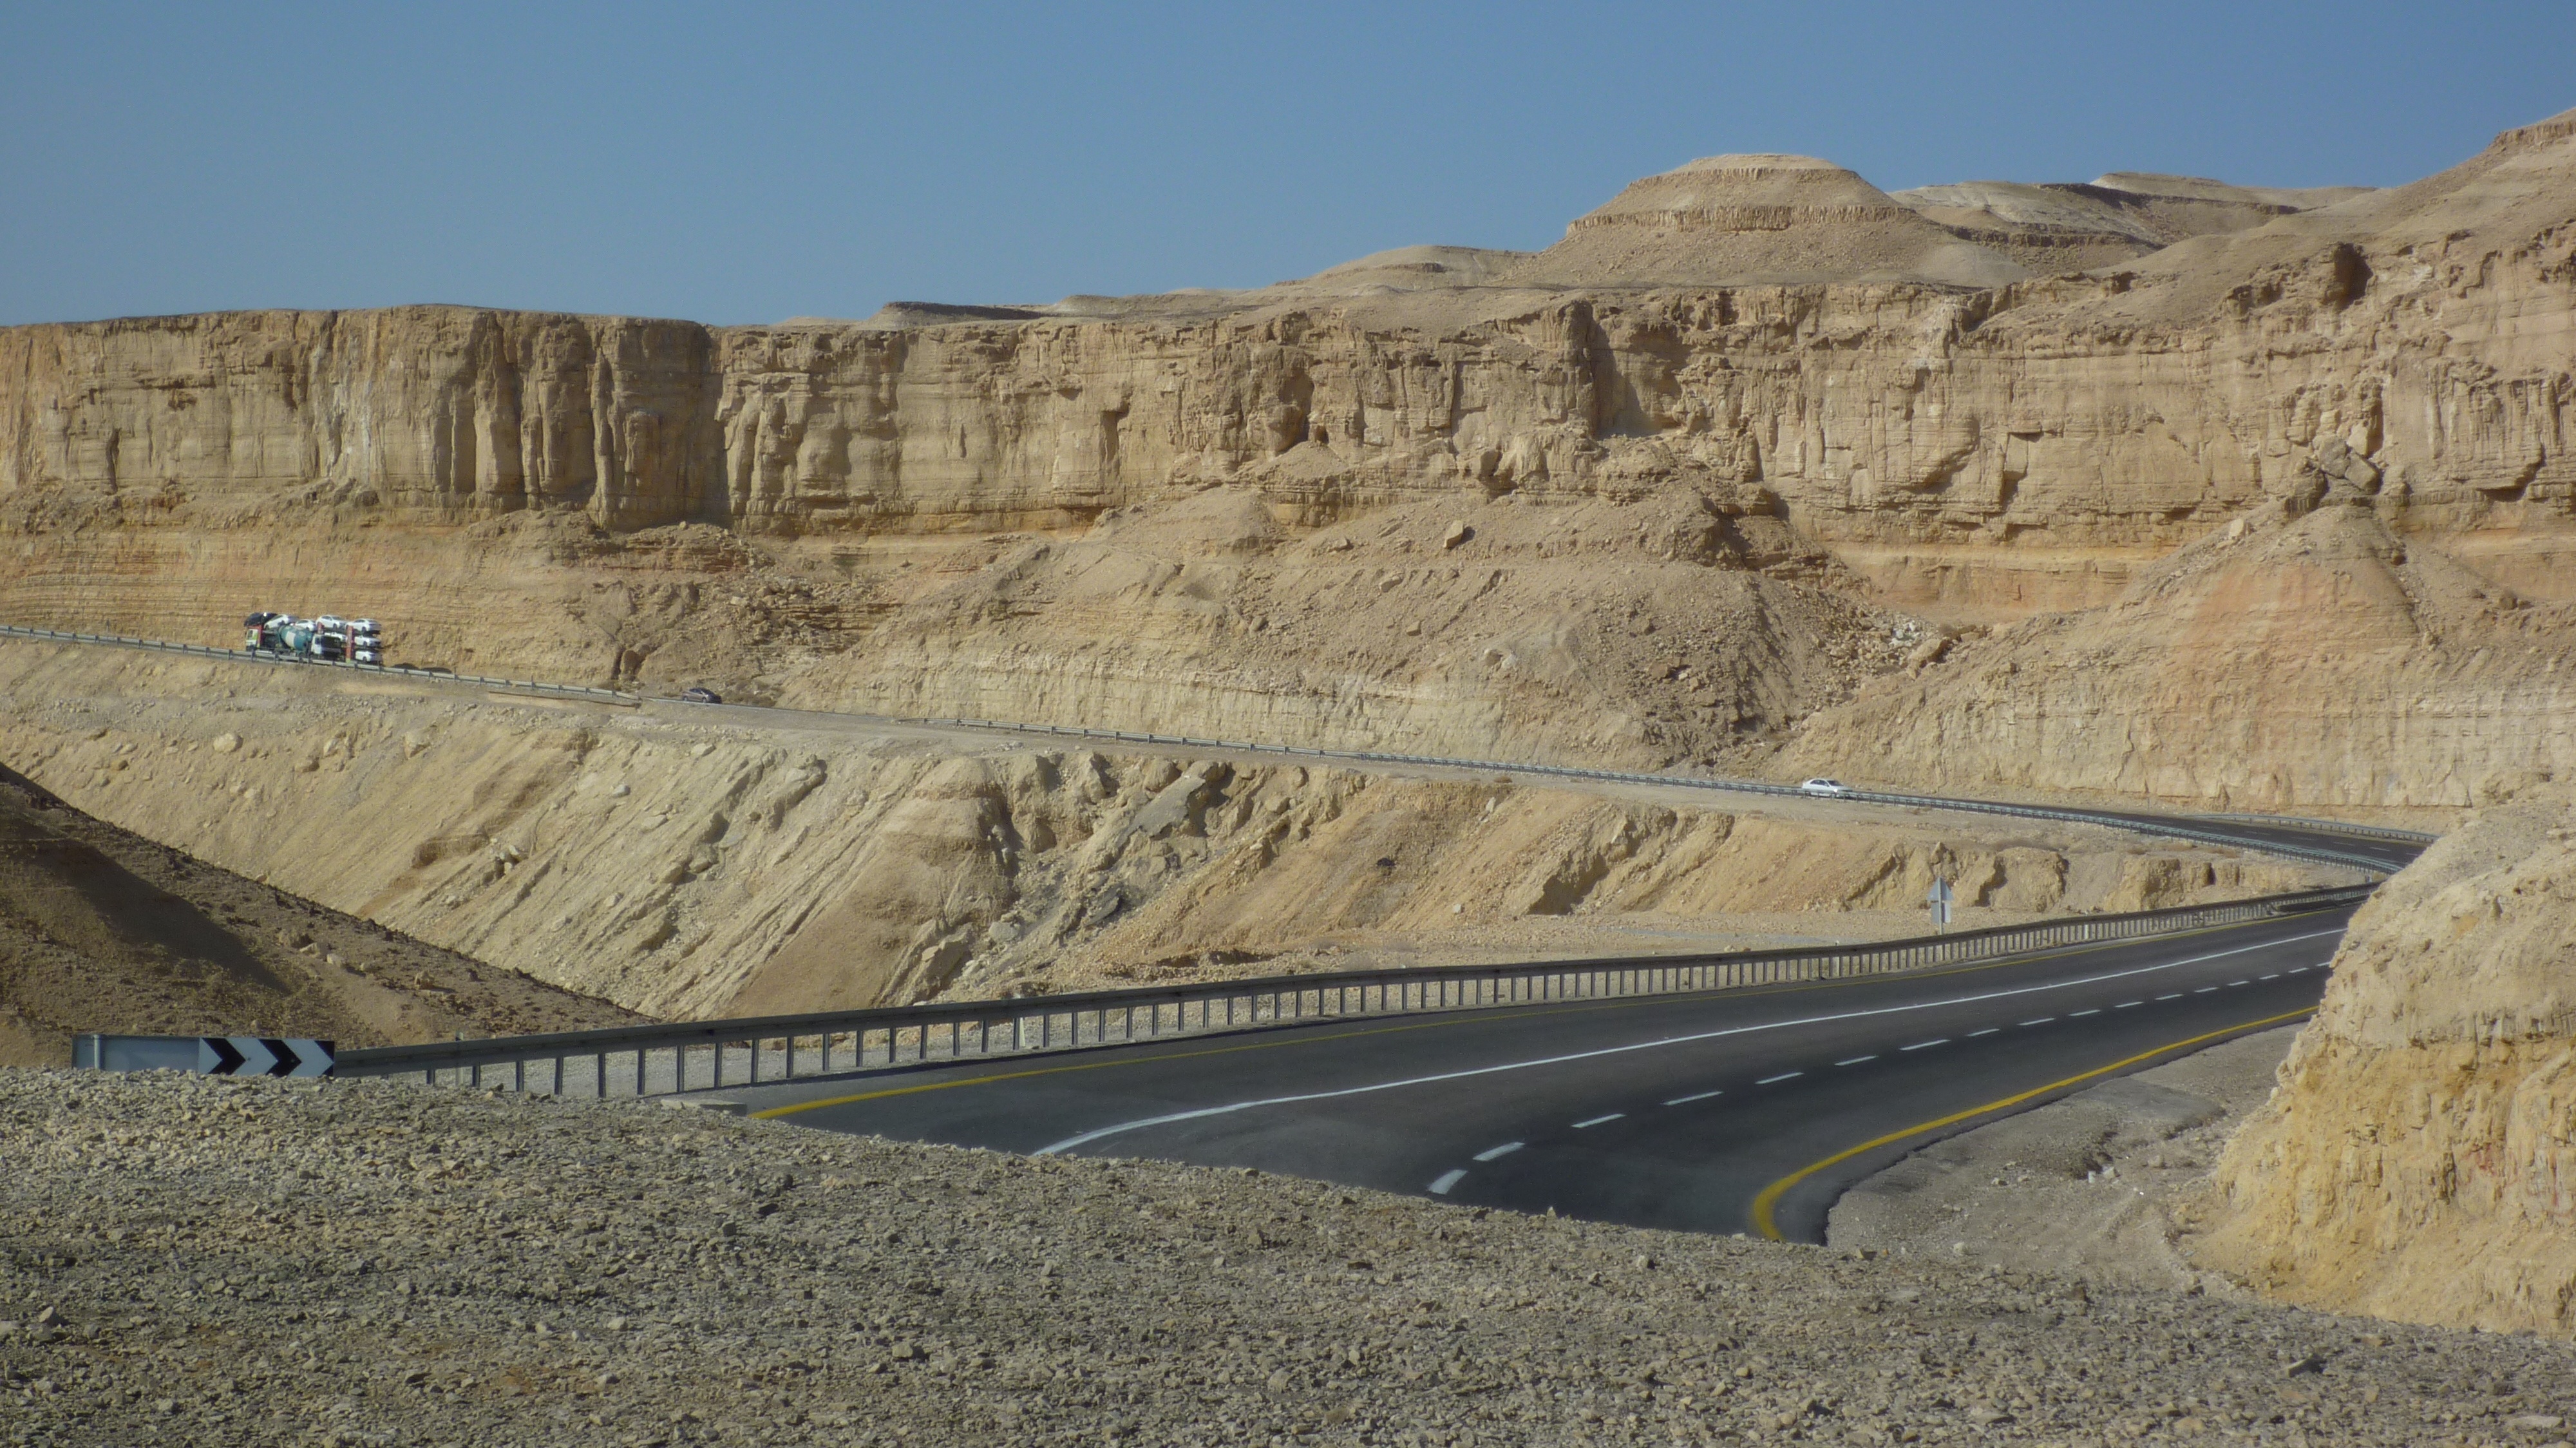
landscape, nature, sand, mountain, road, desert, highway, environment, natural, reservoir, geology, infrastructure, badlands, quarry, israel, wadi, east, dead sea, nonbuilding structure